Belp

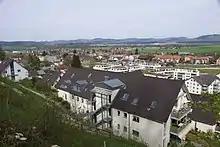
View of Belp from the south-west

Before the merger Belp had an area, , of . After the 2012 merger, Belp has an area of . As of 2012, a total of or 57.4% is used for agricultural purposes, while or 25.9% is forested. The rest of the municipality is or 14.2% is settled (buildings or roads), or 2.1% is either rivers or lakes and or 0.2% is unproductive land.